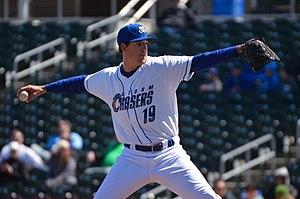
Luke Farrell est un lanceur droitier des Reds de Cincinnati de la Ligue majeure de baseball.